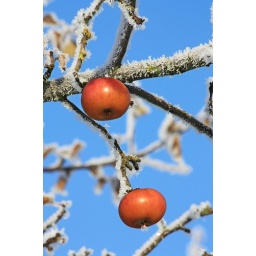
Frosty rosy red apples against a blue sky